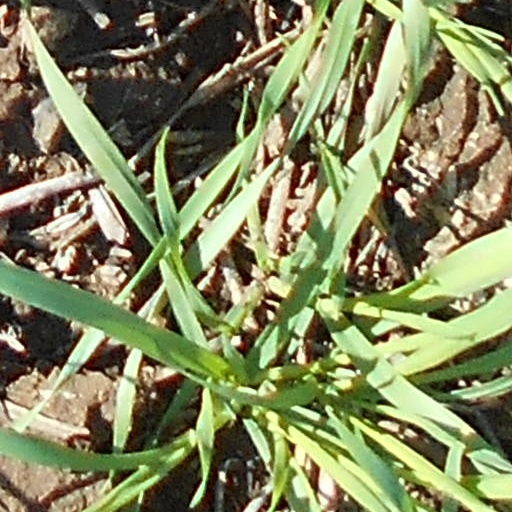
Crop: wheat